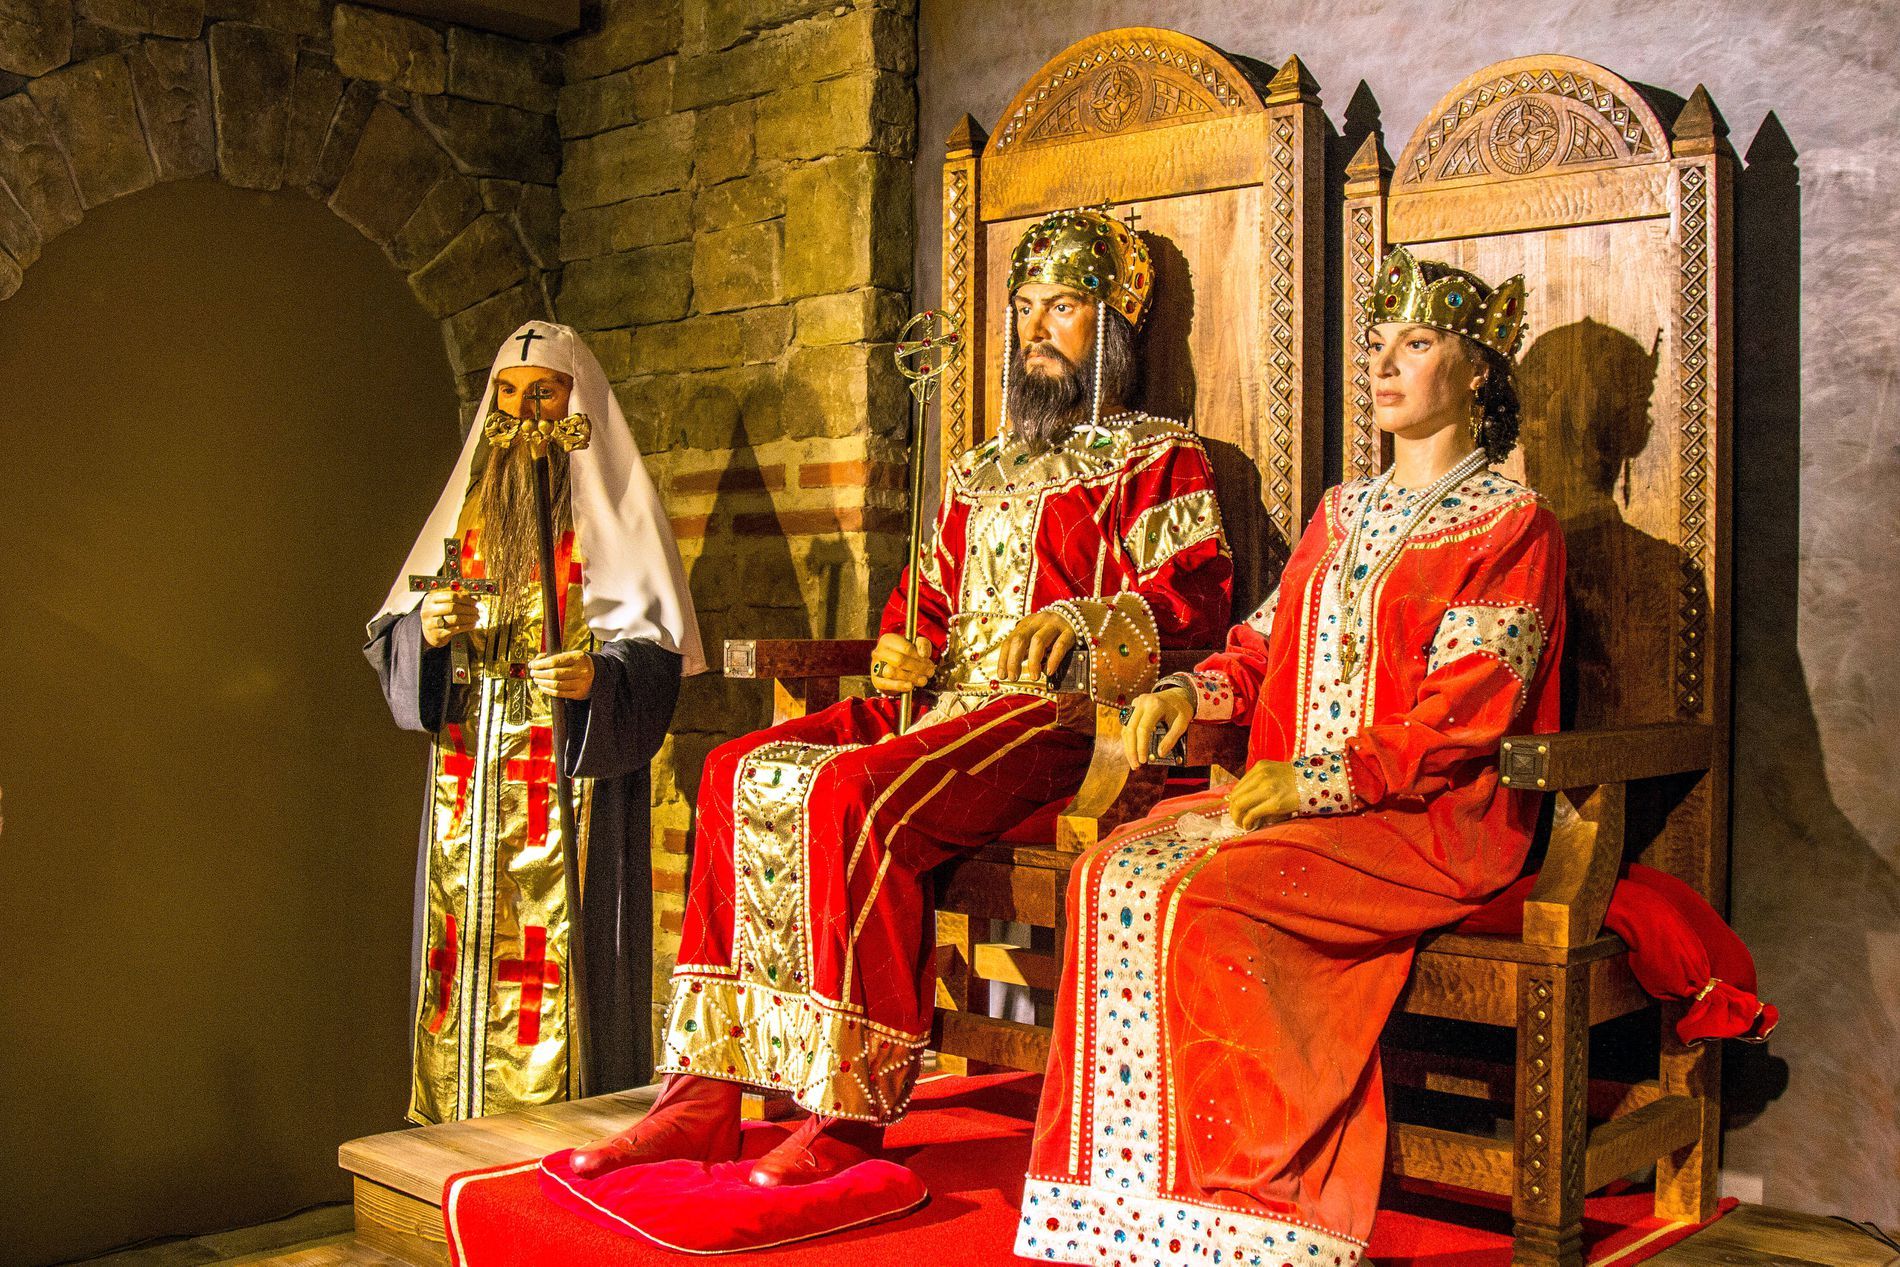
Royal Tableau
Lifelike figures depict a historical scene: a king and queen sit on ornate wooden thrones, wearing elaborate red and gold jeweled robes and crowns. Beside them stands a figure resembling an Orthodox priest.
An eye-level medium shot captures the three figures posed in the tableau. The warm color palette dominated by reds and golds, along with the regal costumes, creates a formal, historical mood.
Labels: Adult, Bridegroom, Male, Man, Person, Wedding, Furniture, Bride, Female, Woman, Clothing, Glove, Face, Head, Throne, Lady, Altar, Architecture, Building, Church, Prayer, figure, Figures, Musuim
Camera: Canon Canon EOS 60D
Lens: EF24-105mm f/4L IS USM, Canon EF 24-105mm f/4L IS
Aperture: F4
Exposure: 1/30 sec
ISO: 800
Focal length: 24.0 mm